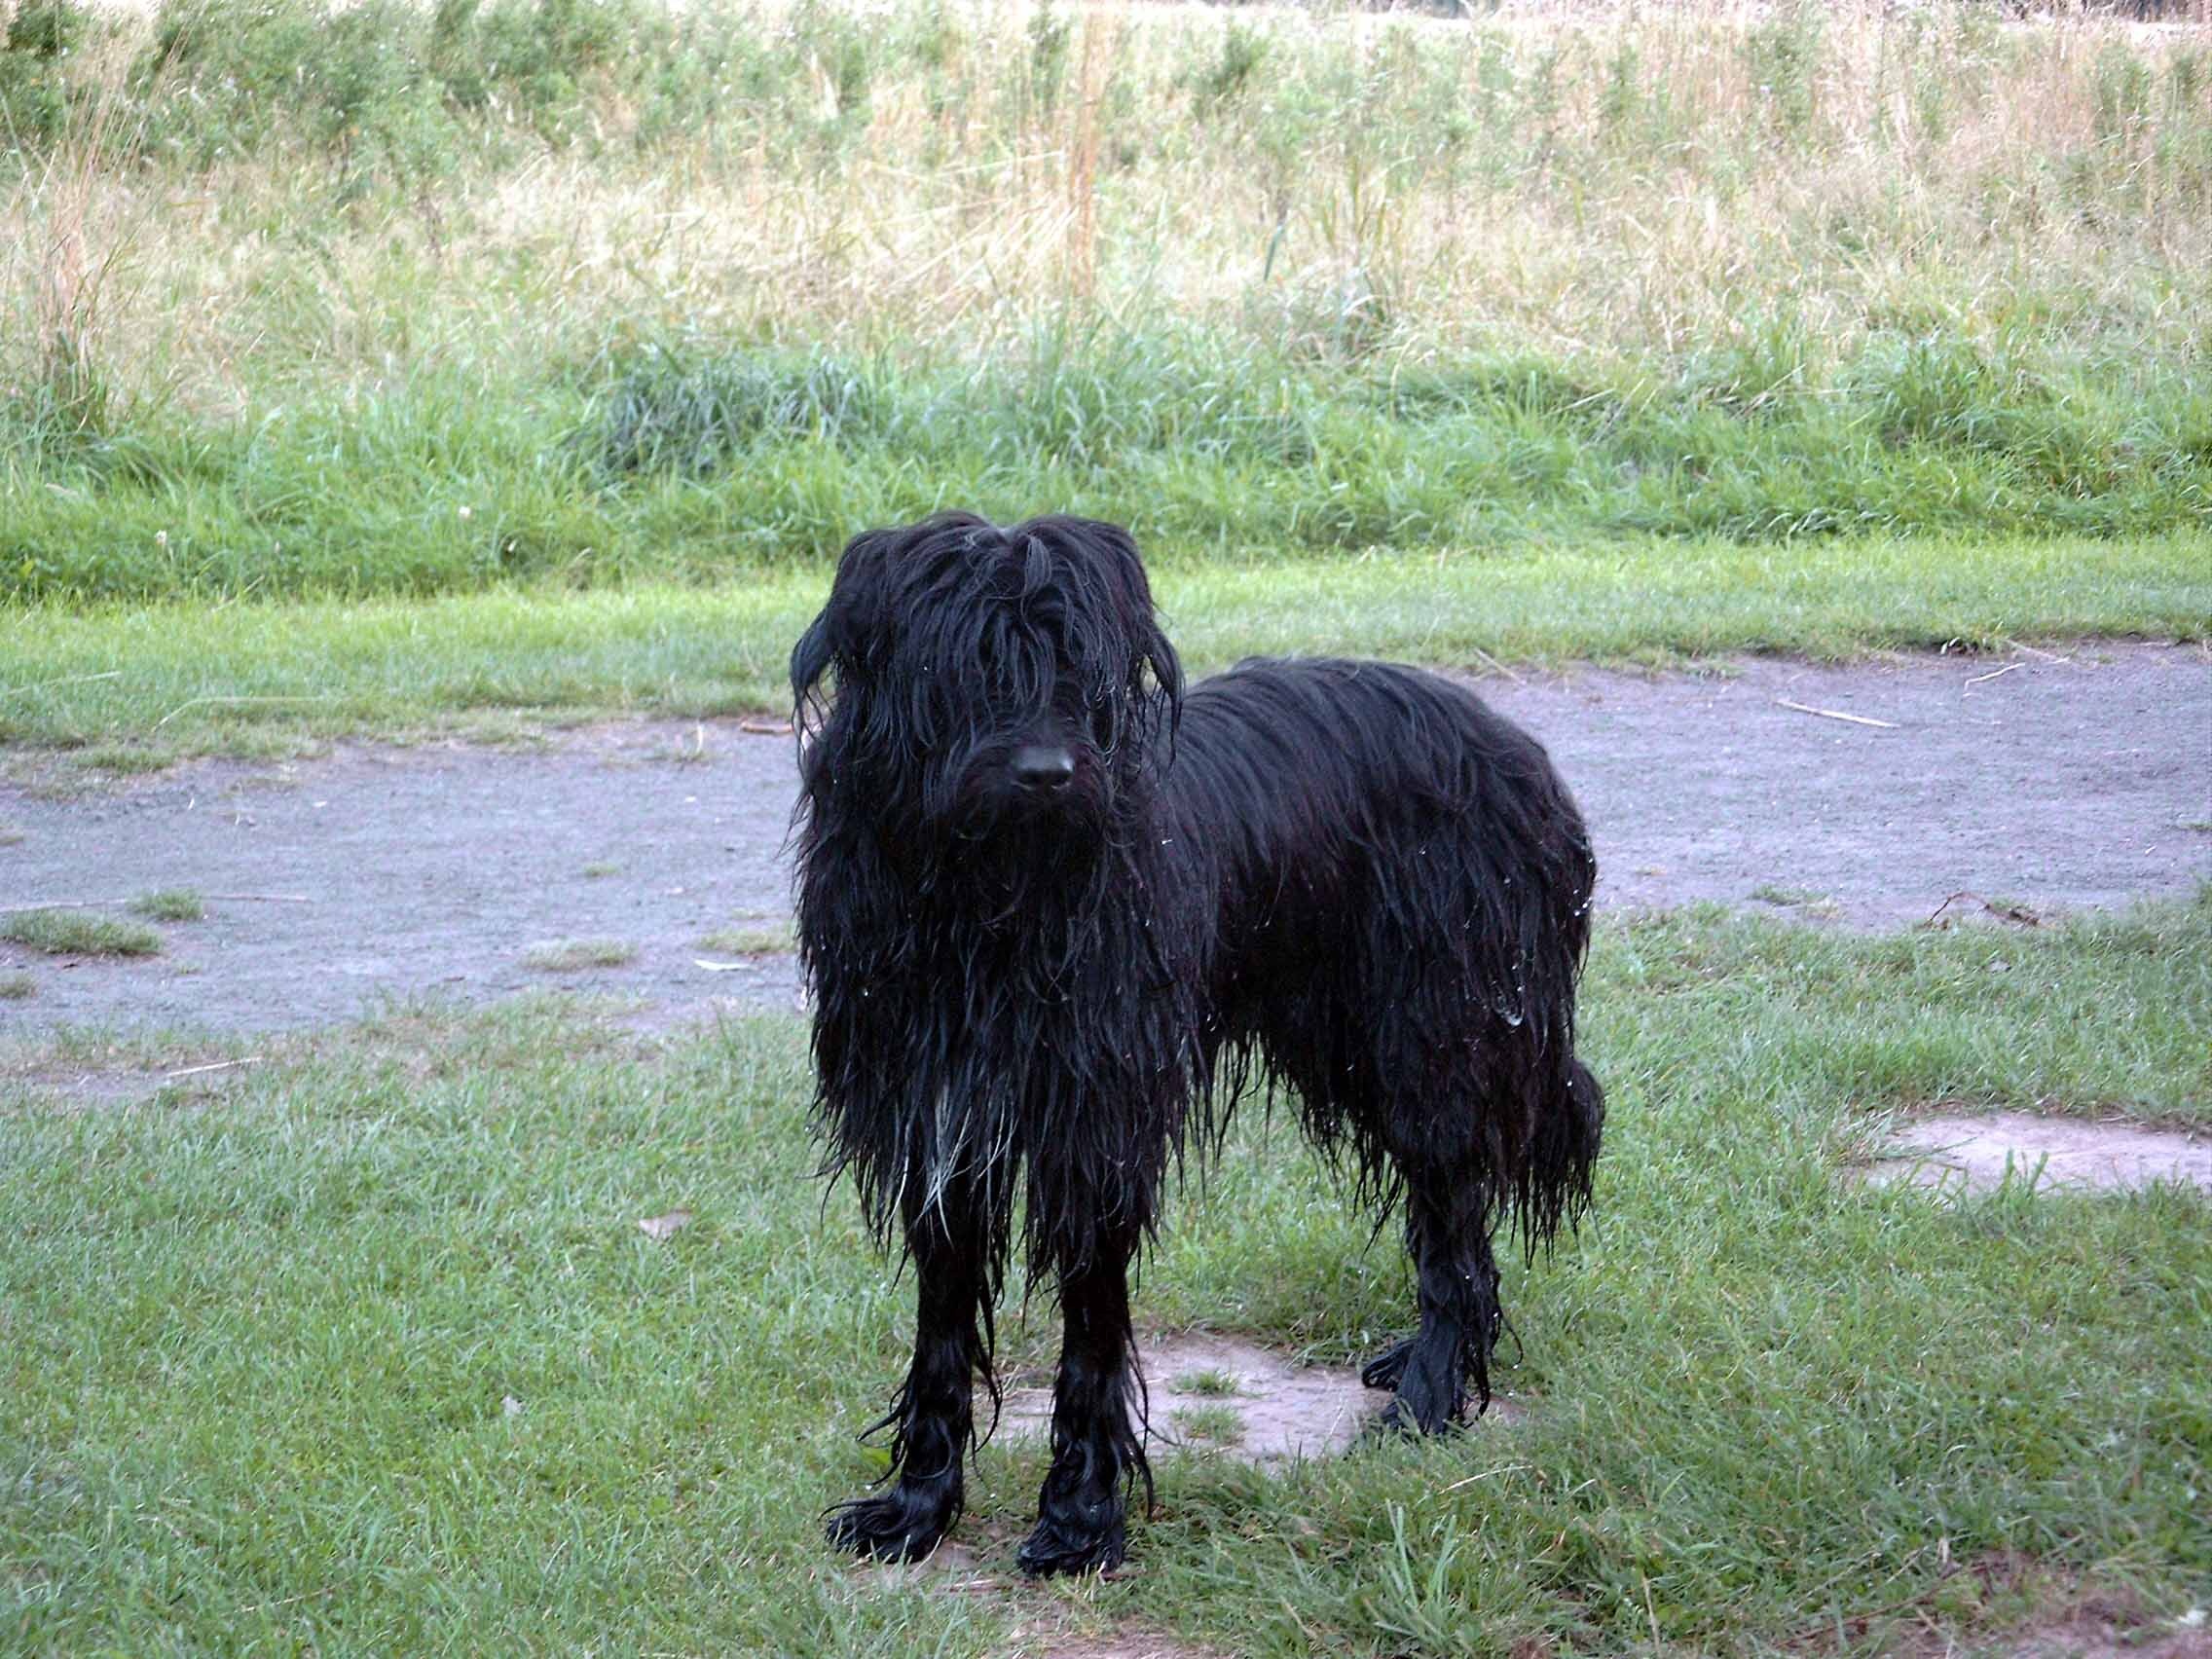
dog, animal, pet, mammal, black, vertebrate, newfoundland, dog breed, barbet, dog like mammal, carnivoran, dog crossbreeds, lagotto romagnolo, pumi, portuguese water dog, bouvier des flandres, bergamasco shepherd, c o da serra de aires, spanish water dog, w ller